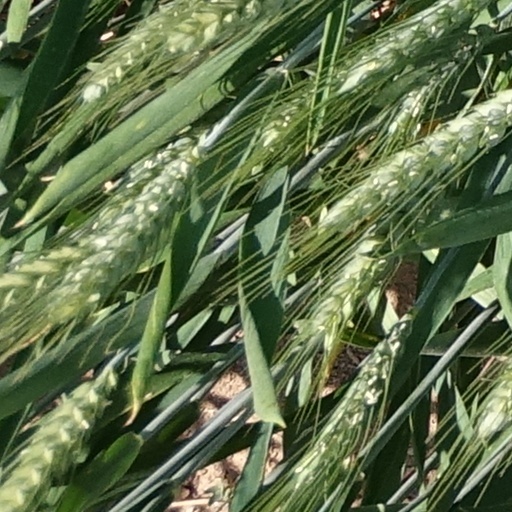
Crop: wheat